RV Gloria Michelle

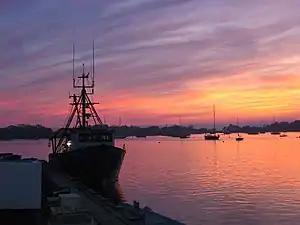
RV "Gloria Michelle" at sunset, moored at the NOAA NEFSC Woods Hole Laboratory dock in Woods Hole, Massachusetts.

RV "Gloria Michelle" (F7201), sometimes rendered as R/V "Gloria Michelle", is an American fisheries research vessel in non-commissioned service in the National Oceanic and Atmospheric Administration (NOAA) fleet since 1980. Prior to her NOAA career, she was a commercial shrimp boat that came into the possession of the United States Government after her seizure for carrying marijuana.